Spitting cobra

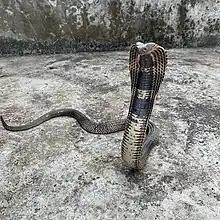
An alert, ready to attack Mandalay spitting cobra ("Naja mandalayensis")

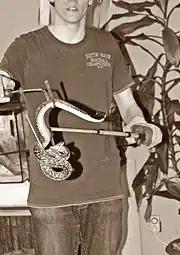
Handling of "Naja siamensis", using full-face protection

Spitting cobras belong to the Elapidae, which comprises snakes including cobras, mambas, coral snakes, kraits, taipans, death adders and sea snakes. Many snakes use their venom as both a defensive and predatory mechanism, and this includes the spitting cobras. The spitting cobra typically inhabits dry savanna and semi-arid environments, particularly the hotter, open areas of sub-Saharan Africa. It uses its venom primarily as a means of defense. The spitting cobra has the ability to direct venom up to three metres away from its location. The trajectory of the venom that the cobra sprays is not at random. The spitting cobra has evolved to aim the venom that it spits into or as close as possible to the antagonist’s face and eyes. The cobras can measure and adjust the venom dosage being delivered, based on the size and relative distance of their target, in order to ensure the highest envenomation potential possible.